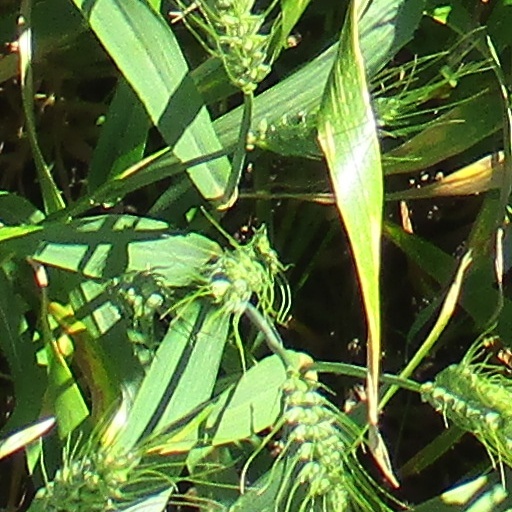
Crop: wheat